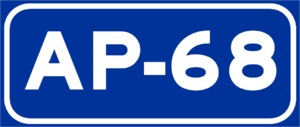
L'autoroute de l'Ebre AP-68 appelée aussi Autopista Vasco-Aragonesa est une autoroute transversale espagnole intégralement payante reliant le Pays basque et l'Aragon. Elle débute dans la banlieue sud de Bilbao où elle rejoint l'AP-8 et rejoint l'AP-2 à hauteur de Saragosse. L'autoroute croise l'AP-1 à proximité de Miranda de Ebro, passe à proximité de Logroño, chef-lieu de la Rioja et croise l'AP-15 à proximité de Tudela.